Judith Stapf

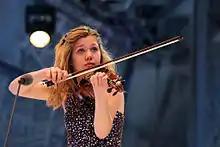
Stapf at the dress rehearsal of the Eurovision Young Musicians 2014

Born in Rheinbach, Nordrhein-Westfalen, Stapf received violin lessons at the age of three. At a children's concert in the Frankfurter Alte Oper she had her first concert appearance at the age of eight. She had her first appearances as a soloist at the age of ten in the Cologne Basilica St. Maria im Kapitol and in the Kölner Philharmonie, afterwards also at the Schleswig-Holstein Musik Festival and the .